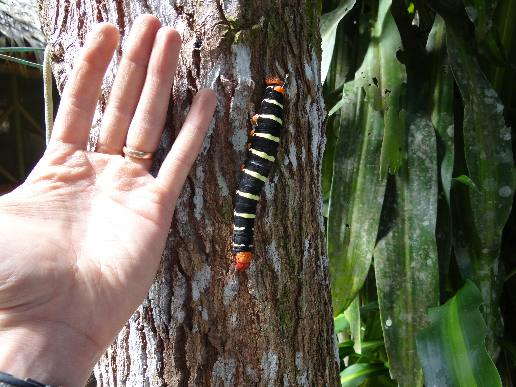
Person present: No